Nyala

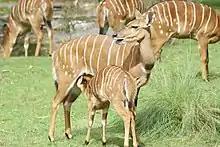
Nursing juvenile

The nyala can also suffer from myopathy. In between January 1973 and June 1981, 21 nyalas succumbed to the disease. The main symptoms were stiffness, inability to rise, and failure to suckle in newborns. Necrosis (that is, the premature death of cells in a living tissue) and mineralization were found in the skeletal muscle after a histological analysis. In the juveniles there was acute necrosis of the cardiac muscle. In adults, there was interstitial fibrosis of the cardiac muscle, along with arteriosclerosis.